Tia Bajpai

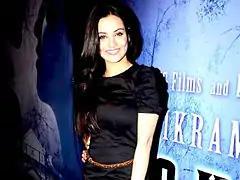
Bajpai at the success bash of "Haunted 3D" in 2011

Hailing from Lucknow in Uttar Pradesh, Bajpai started her career by appearing in a few television serials and shows. She made her film and singing debut in Vikram Bhatt's horror thriller "Haunted 3D" in 2011, co-starring Mahaakshay Chakraborty, where she portrayed the character of Meera Sabharwal who is tortured by her piano teacher (played by Arif Zakaria). Taran Adarsh of Bollywood Hungama rated 3.5/5 to the film.